Namkhai Norbu

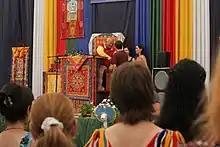
Chögyal Namkhai Norbu in Moscow, 2013

In the late 1950s, Norbu made a pilgrimage that took him to central Tibet, India, Bhutan, and Nepal. Because of the turmoil and aftermath of the 1959 Tibetan Rebellion, he could not return to Derge from Sikkim, so he stayed as a refugee in Gangtok, working as a writer and editor of Tibetan literature for the Chogyal government from 1958 to 1960. It was here that he met with the Italian Tibetologist Giuseppe Tucci. Also during his time in Sikkim, he met and received teachings from the XVI Gyalwa Karmapa.